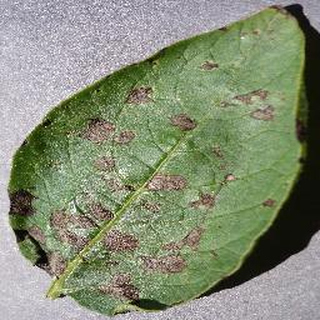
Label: potato_early_blight